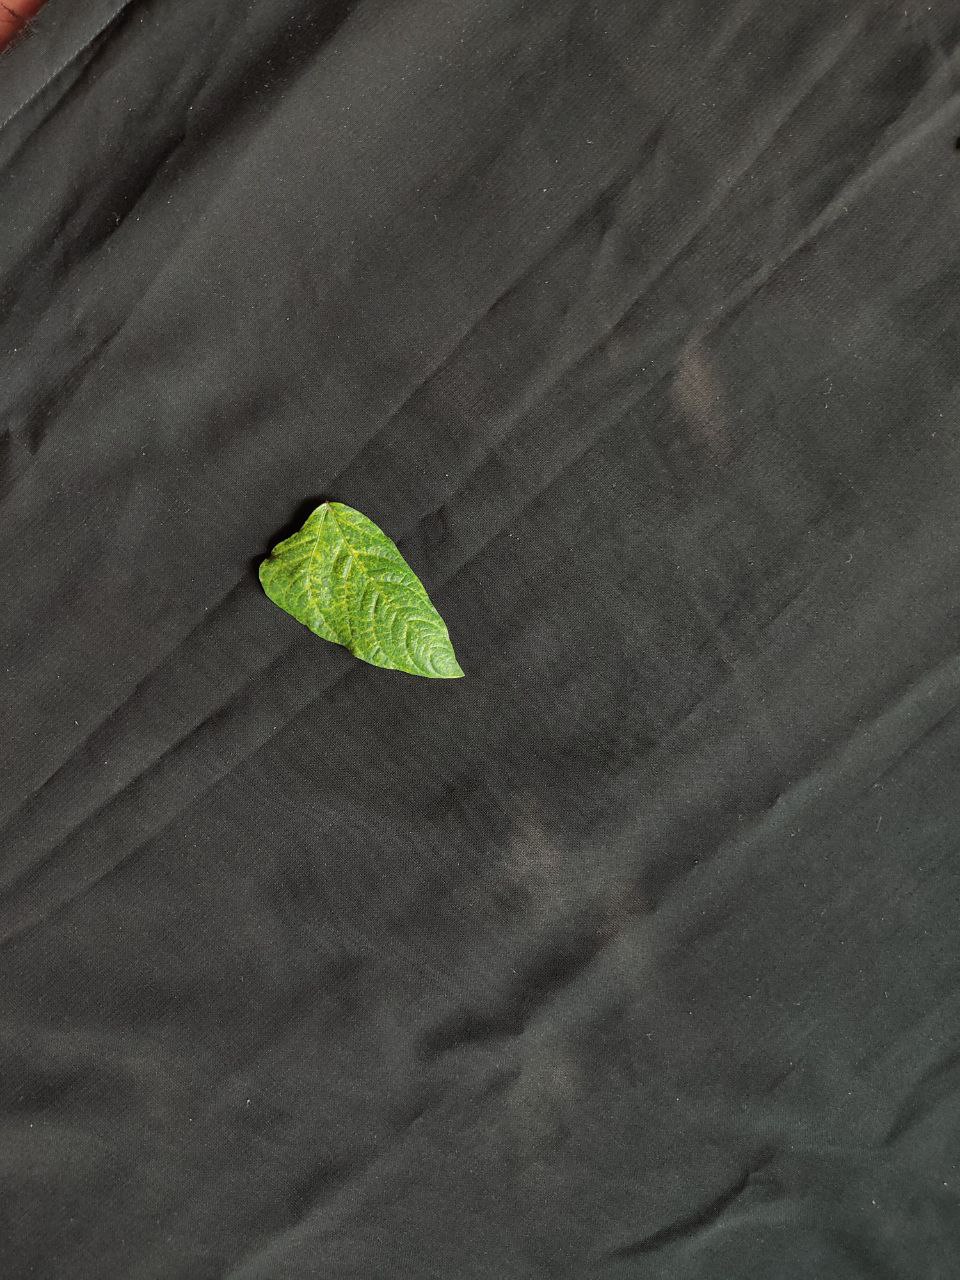
Crop: cowpea
Leaf condition: Mosaic Virus